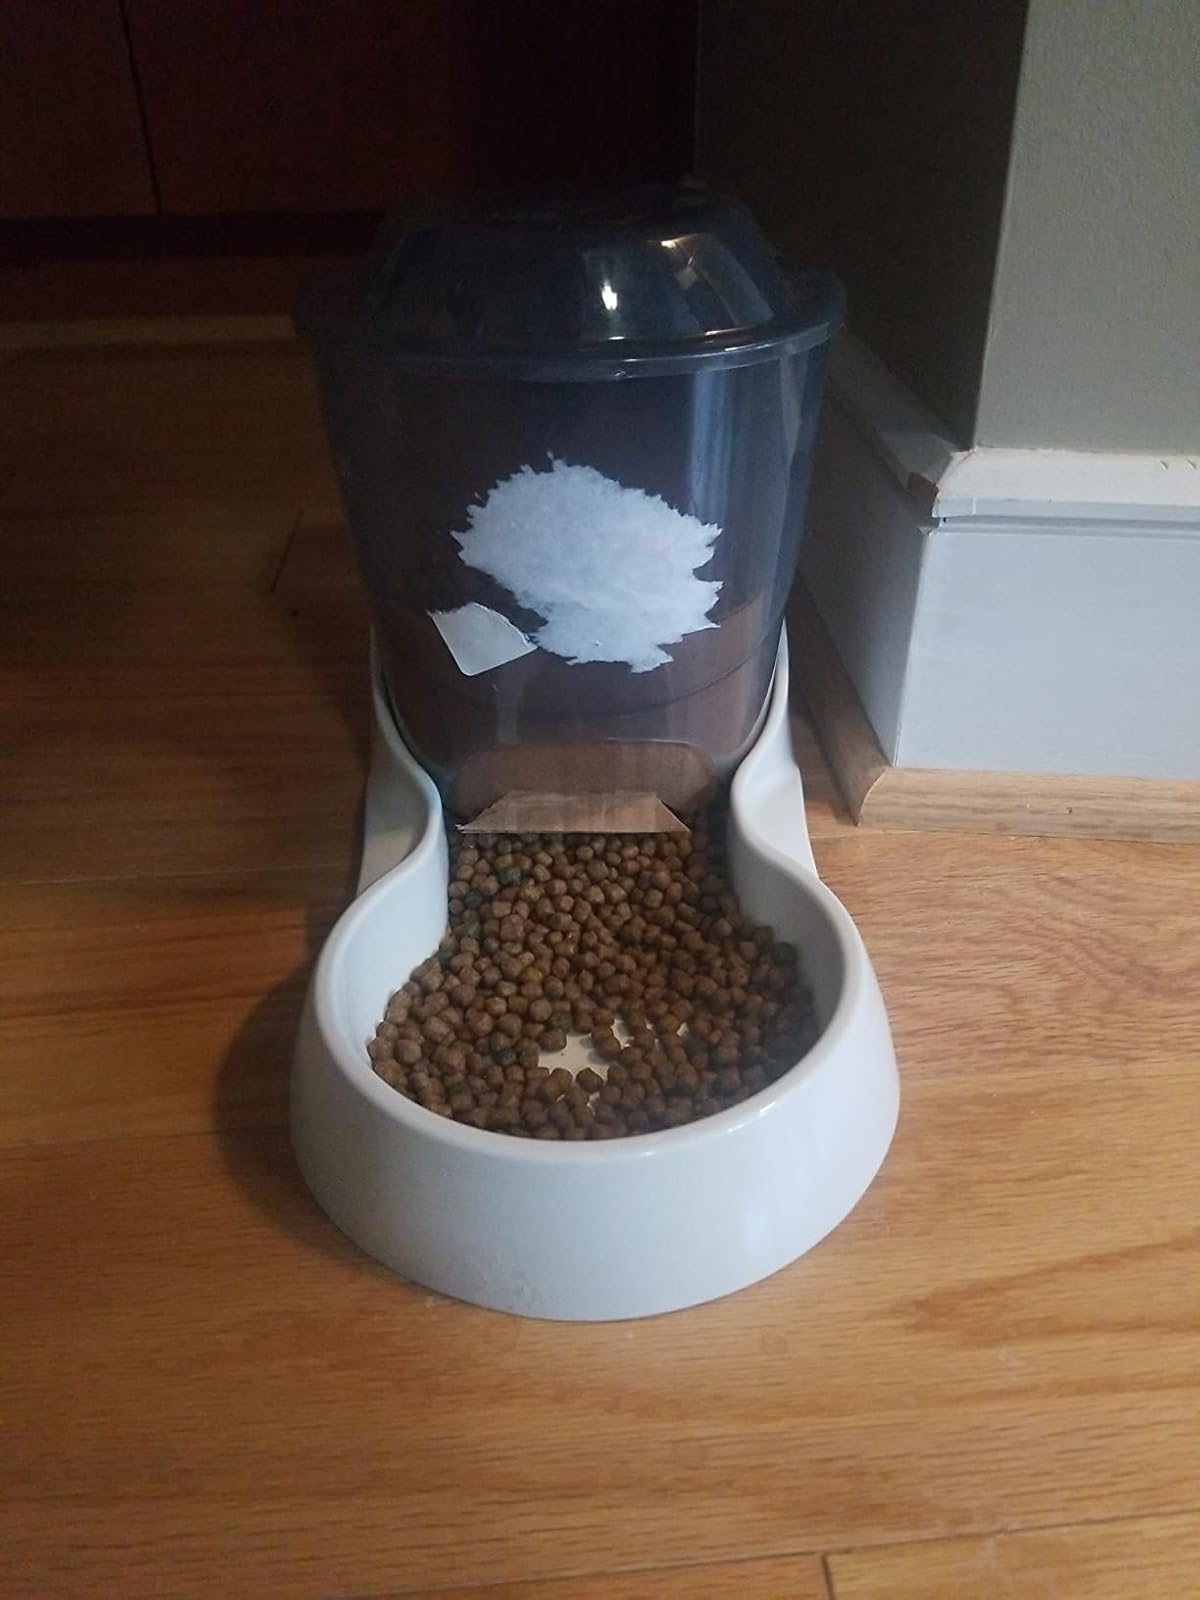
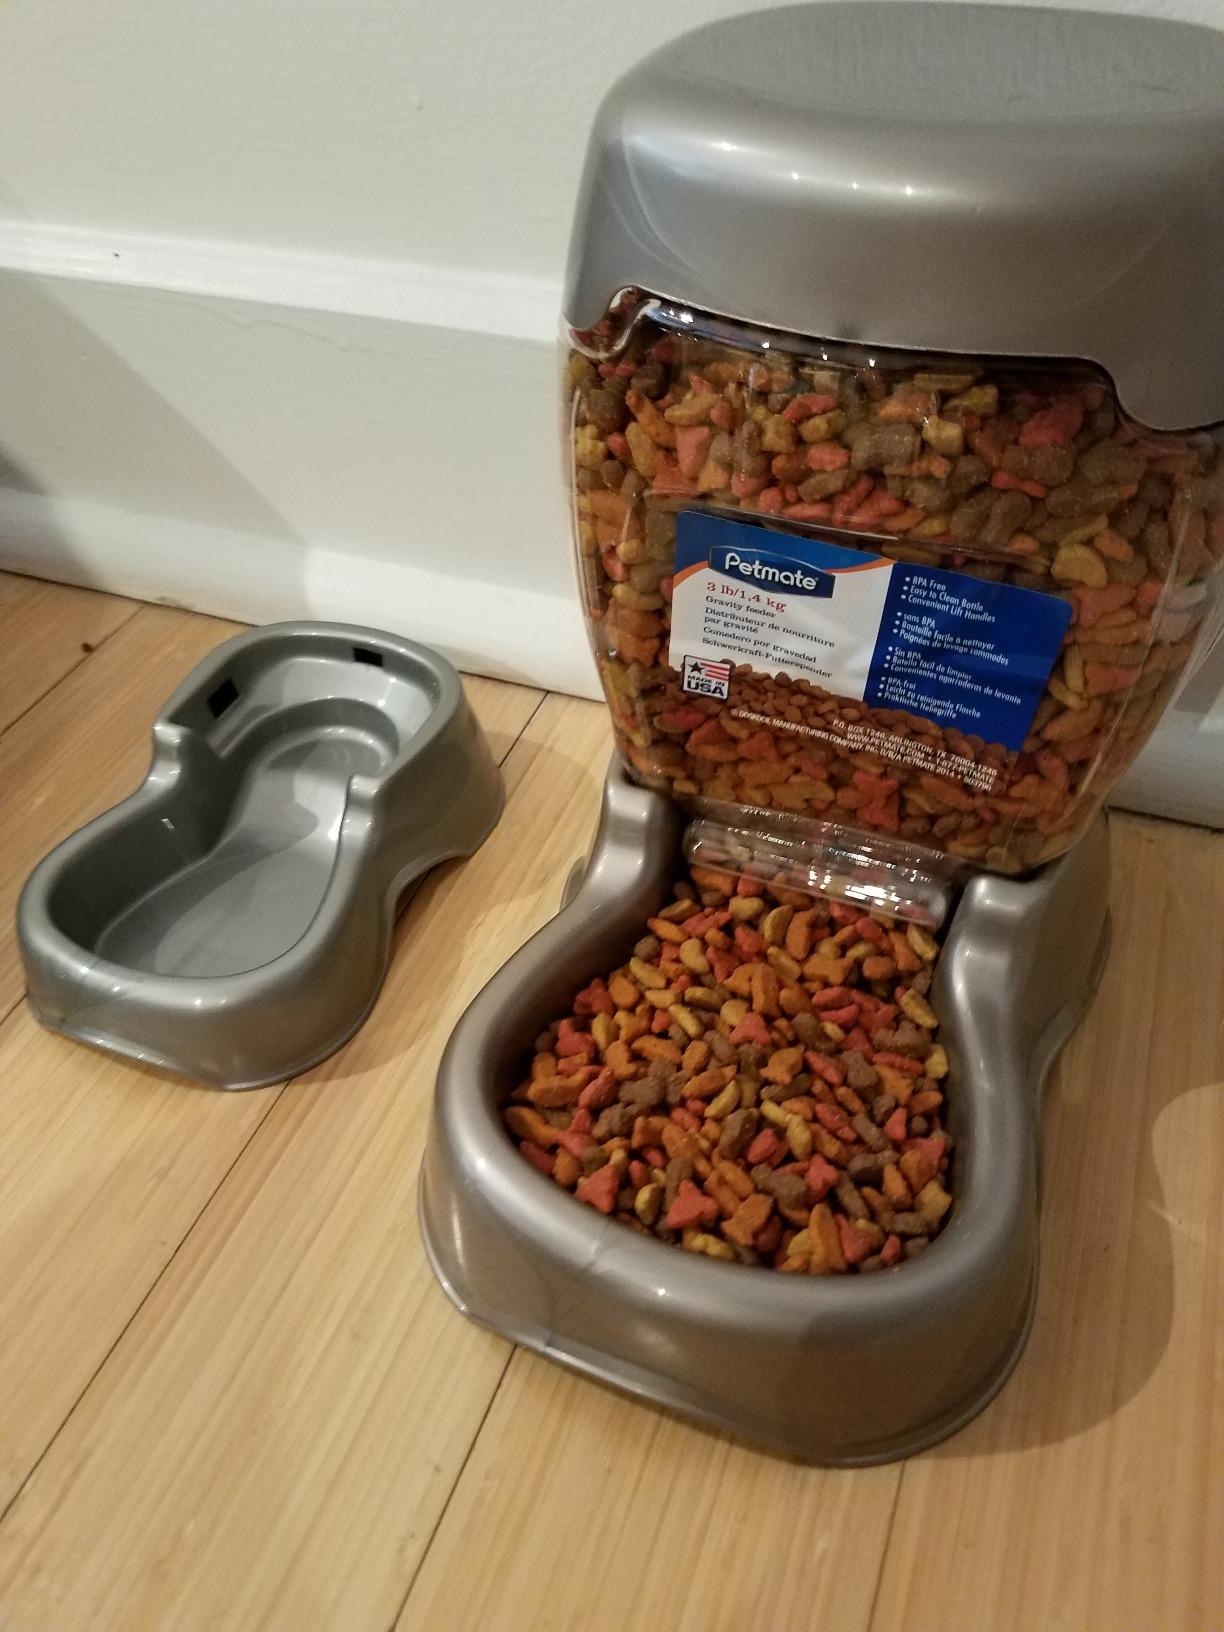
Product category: items_feeder
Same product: no